105th Attack Squadron

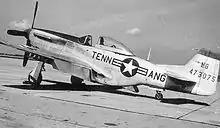
105th Fighter Squadron - North American F-51D-25-NA Mustang 44-73075

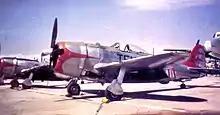
A 105th Fighter Squadron P-47N 45-49253, about 1948

In June 1945, the 105th Reconnaissance Squadron (Bombardment) was reconstituted on the inactive list. 24 May 1946, the squadron was reorganized at Berry Field and assigned to the 54th Fighter Wing, Fourteenth Air Force. 26 November 1946, the 105th Reconnaissance Squadron (B) was redesignated the 105th Fighter Squadron. 3 February 1947, the 118th Fighter Group and the 105th Fighter Squadron were federally recognized with the 105th Fighter Squadron assigned to the 118th Fighter Group flying the P-47 Thunderbolt aircraft.